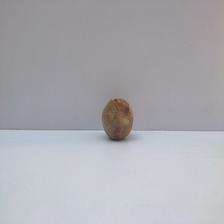
Size: Spoiled